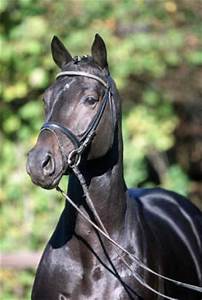
Label: cavallo